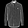
Label: Shirt